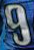
Number: 9